Caslon

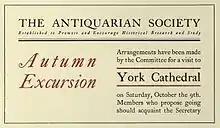
Caslon Old Face in a sample advertisement by the H.W. Caslon company, 1915

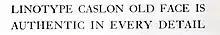
Linotype's Caslon Old Face hot metal typesetting adaptation. It was based on types provided by the H.W. Caslon company, although some of these were re-engraved around the end of the nineteenth century rather than being Caslon's original work.

The H.W. Caslon & Sons foundry reissued Caslon’s original types as Caslon Old Face from the original (or, at least, early) matrices. The last lineal descendant of Caslon, Henry William Caslon, brought in Thomas White Smith as a new manager shortly before Caslon's death in 1874. Smith took over the company and instructed his sons to change their surnames to Caslon in order to provide an appearance of continuity. The foundry operated an ambitious promotional programme, issuing a periodical, "Caslon's Circular". It continued to issue specimens from top printers including George W. Jones until the 1920s.